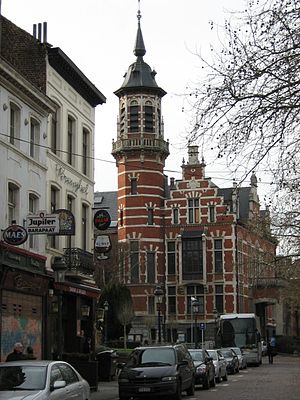
Jette
Jette er én af 19 kommuner i Bruxelles-regionen i Belgien. Det er en tosproglig kommune.